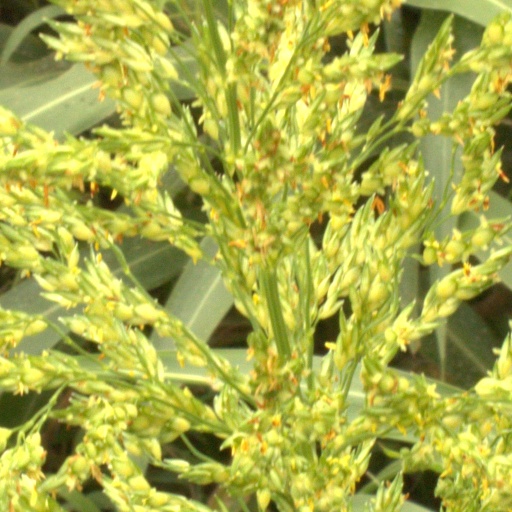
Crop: sorghum